Cary Grant

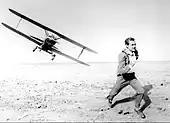
Grant chased by the crop duster during "North by Northwest" (1959)

The following year Grant was considered for the Academy Award for Best Actor for "Penny Serenade"—his first nomination from the academy. Wansell claims that Grant found the film to be an emotional experience, because he and wife-to-be Barbara Hutton had started to discuss having their own children. Later that year he appeared in the romantic psychological thriller "Suspicion", the first of Grant's four collaborations with director Alfred Hitchcock. Grant did not warm to co-star Joan Fontaine, finding her to be temperamental and unprofessional. Film critic Bosley Crowther of "The New York Times" considered that Grant was "provokingly irresponsible, boyishly gay and also oddly mysterious, as the role properly demands". Hitchcock later stated that he thought the conventional happy ending of the film (with the wife discovering her husband is innocent rather than his being guilty and she letting him kill her with a glass of poisoned milk) "a complete mistake because of making that story with Cary Grant. Unless you have a cynical ending it makes the story too simple". Geoff Andrew of "Time Out" believes "Suspicion" served as "a supreme example of Grant's ability to be simultaneously charming and sinister".